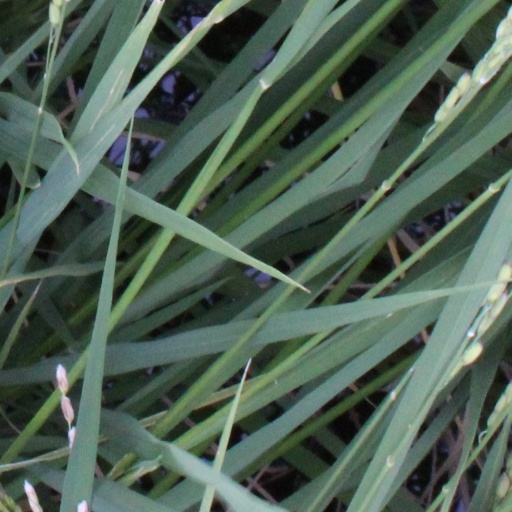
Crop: rice